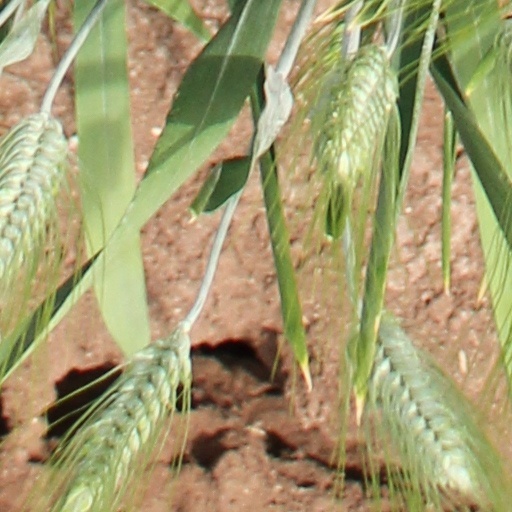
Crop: wheat